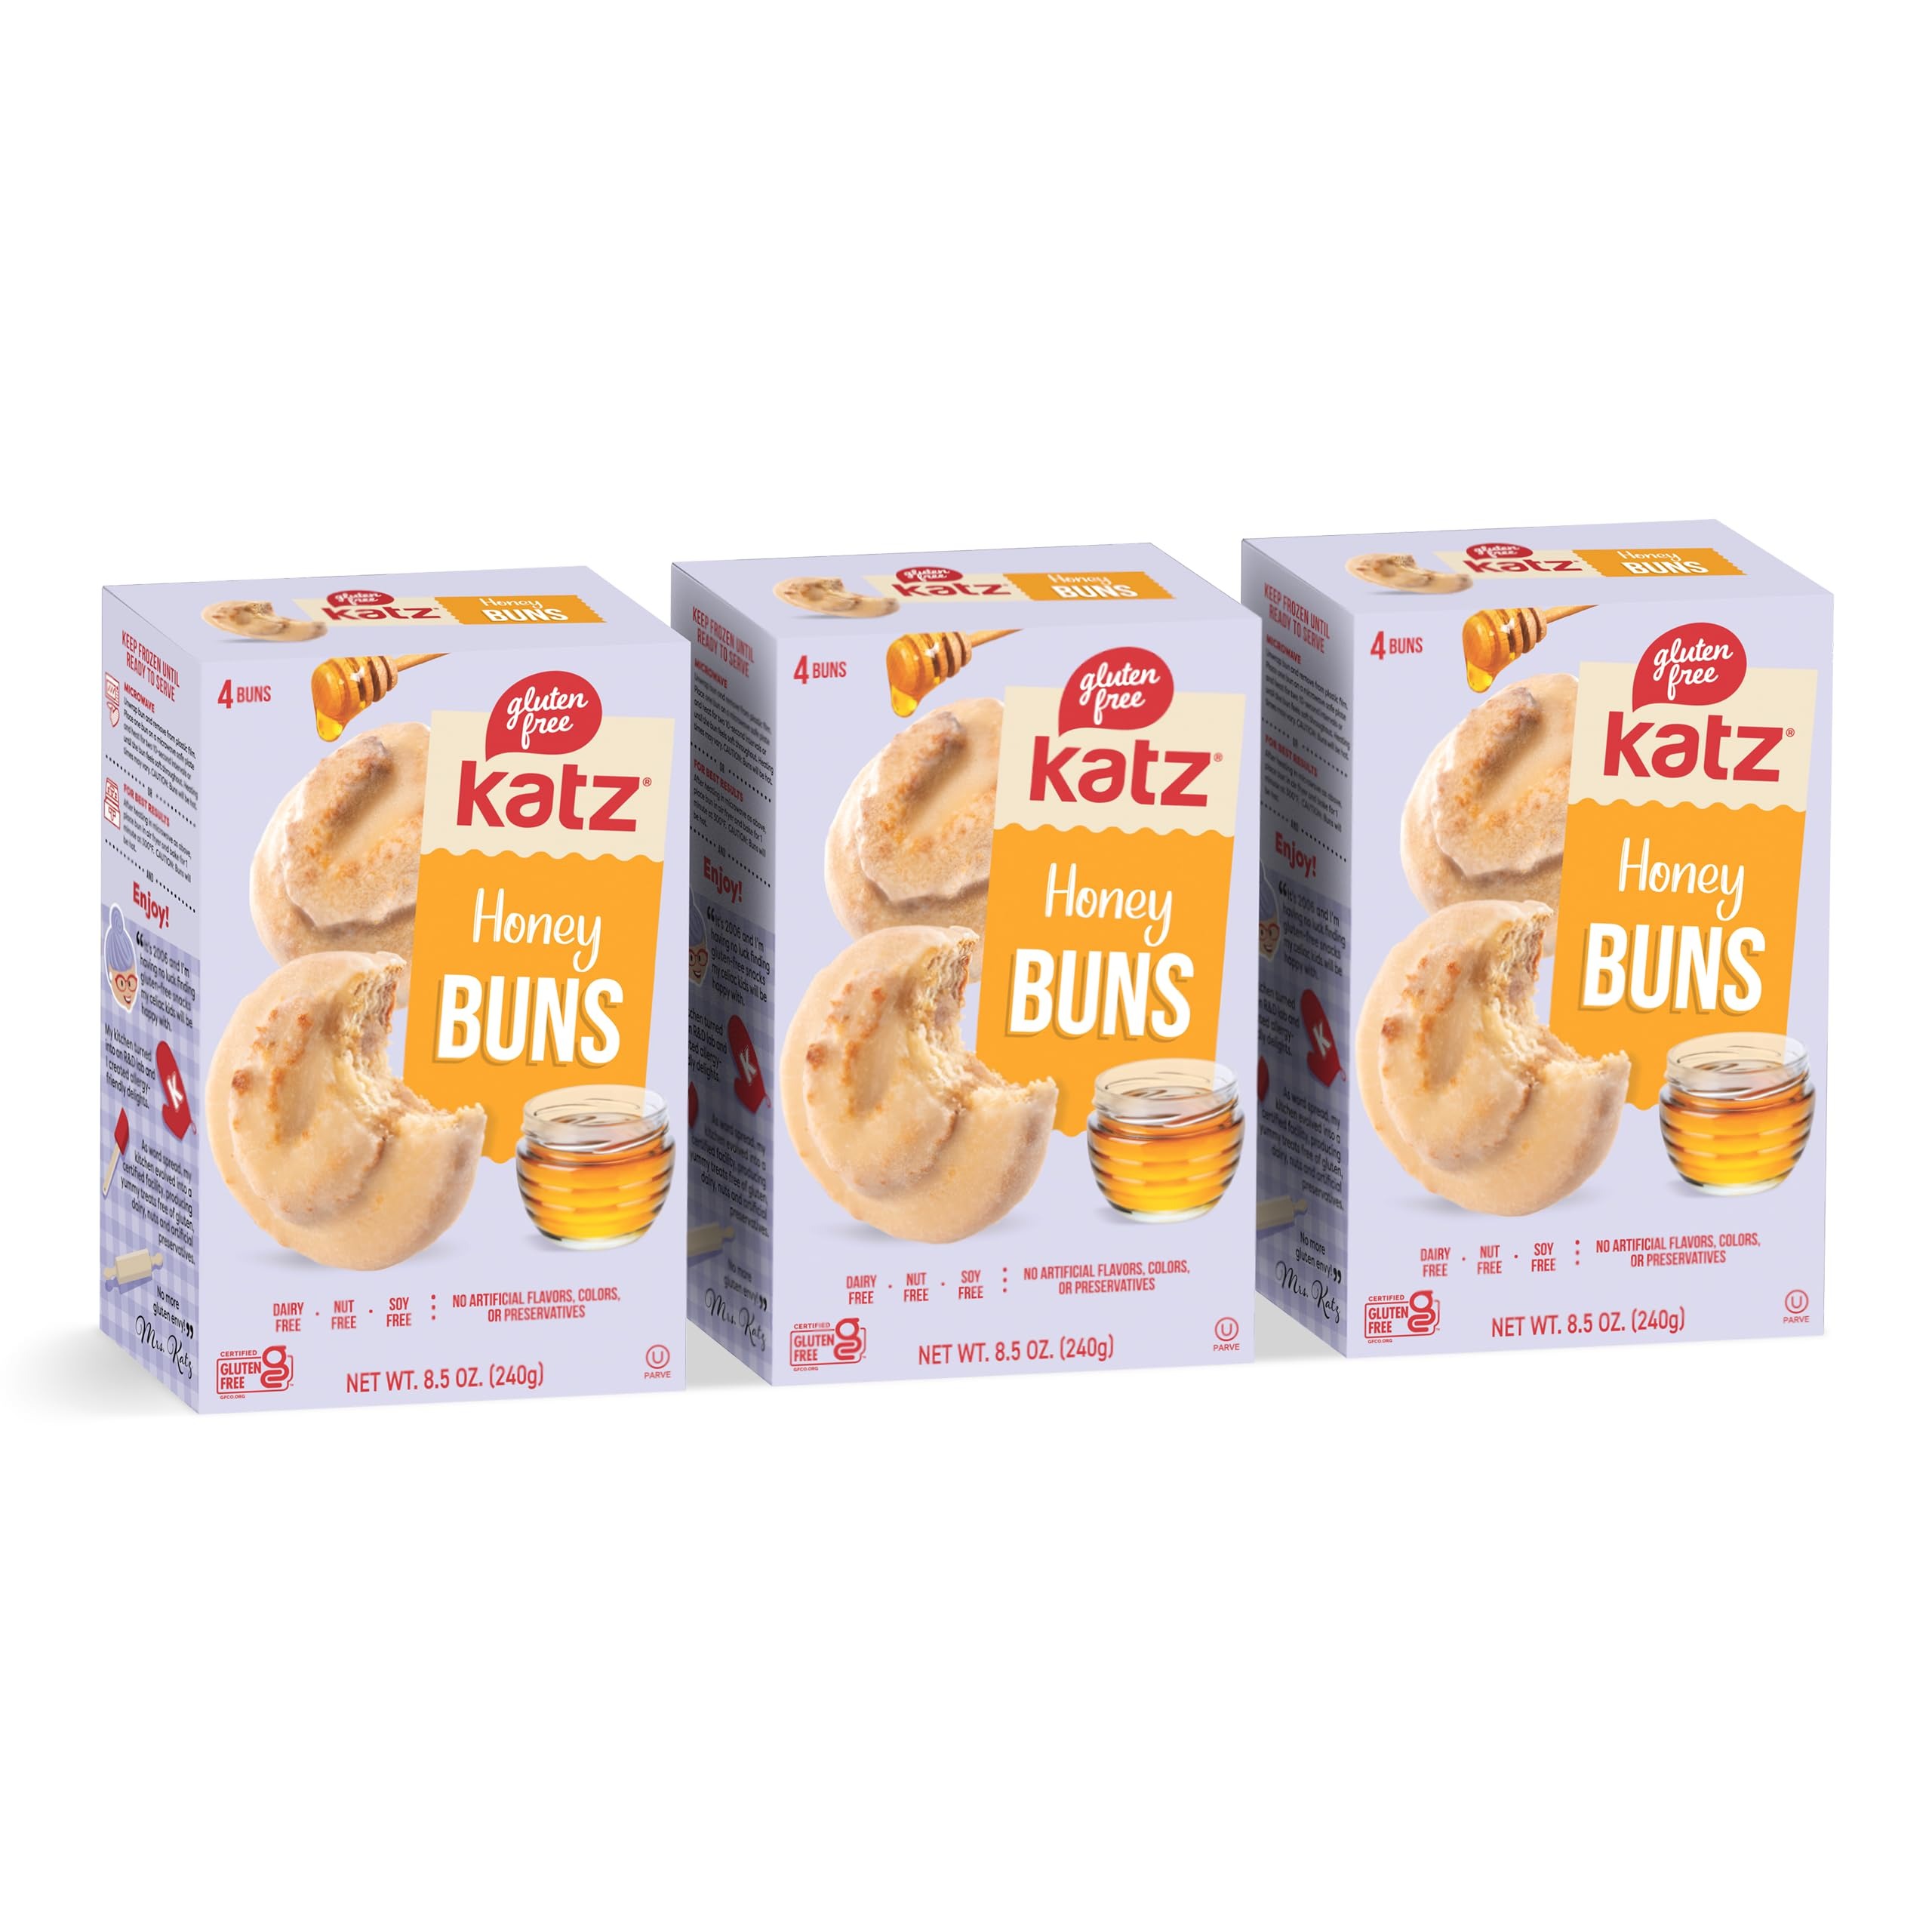
Item Name: Katz Gluten Free Honey Buns, 4 Individually Wrapped Snack Cakes | Tree Nut Free | Peanut Free | Dairy Free | Soy Free (Pack of 3)
Product Description: Introducing our delicious and satisfying Gluten free Honey Buns, the perfect sweet treat for any time of day! Our buns are made with high-quality ingredients, including real honey, to ensure that every bite is packed with flavor. Each Honey Bun is soft, fluffy, and baked to perfection, creating a delightful texture that melts in your mouth. Whether you enjoy them as a breakfast pastry or an afternoon snack, our Honey Buns are sure to satisfy your sweet tooth. Our buns come individually wrapped, making them perfect for on-the-go snacking or as a quick breakfast option for busy mornings. They are also great for sharing with friends and family and are a crowd-pleaser at events and parties. So why wait? Treat yourself to the delicious and satisfying taste of our Honey Buns today!
Value: 25.5
Unit: Ounce

Price: 19.42